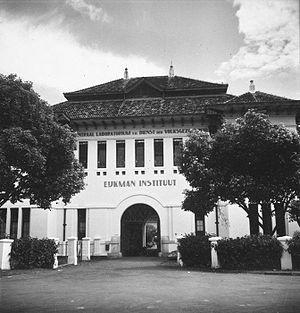
L'Institut Eijkman de biologie moléculaire est un institut de recherche à but non lucratif financé par le gouvernement indonésien. L'institut mène des travaux de recherches de base en biologie moléculaire médicale et en biotechnologie. Ses locaux, situés dans le centre de Jakarta, sont ceux de l'ancien Eijkman Instituut fondé à l'époque coloniale, et fermé dans les années 1960 à cause d'un manque de fonds.